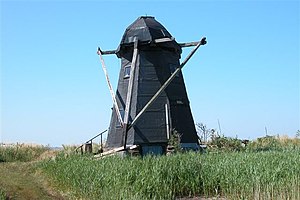
Hjortø / Turisme
Hjortø er en lav, inddiget moræneø i det Sydfynske Øhav mellem Drejø og Tåsinge 13 km sydvest for Svendborg. Øen dækker et areal på 0,90 km², og består af i alt 13 boliger, der fordeler sig med fem gårde og otte huse. Øen havde i 2009 kun 5 fastboende, men ca. 10 har fast adresse på øen. I 1911 var befolkningstallet 64 og 1930 på ca. 50. Øen blev 1970 en del af Svendborg Kommune. Selvom en trediedel af Hjortøs 90 ha er agerjord, er jorden med støtte fra EU udlagt til brakmarker. Markerne er blevet hegnet og en landmand fra Fyn, sender i sommerhalvåret ungkreaturer til afgræsning af brakmarkerne.